Mining industry of Senegal

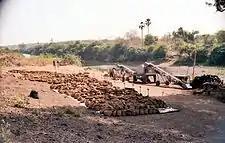
Falémé mine

The mining industry of Senegal (French: "Industrie minière du Sénégal") is mainly centred on the production of phosphates and industrial limestone. Senegal is one of the leading producers of phosphates in the world, accounting for about 6% of exports in 2006, and deposits are of a particularly high quality. In the coastal region of the country, titanium-bearing minerals have been found and the reserve is estimated at 10 million tons. The mineral sector's exports accounts for 20% of total exports of the country and constitutes 20% of the GDP.